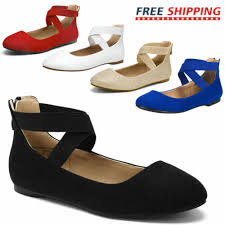
Label: Ballet Flat